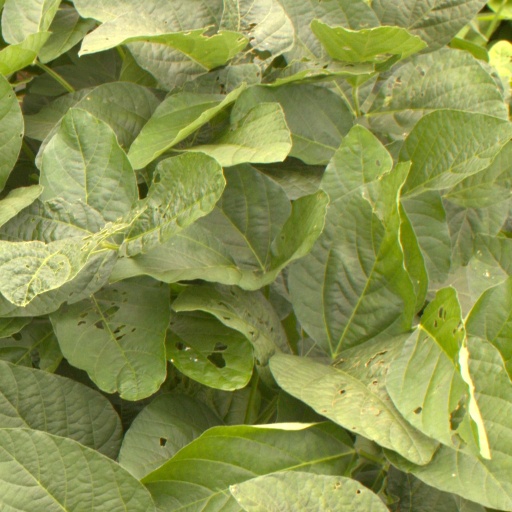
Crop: soybean